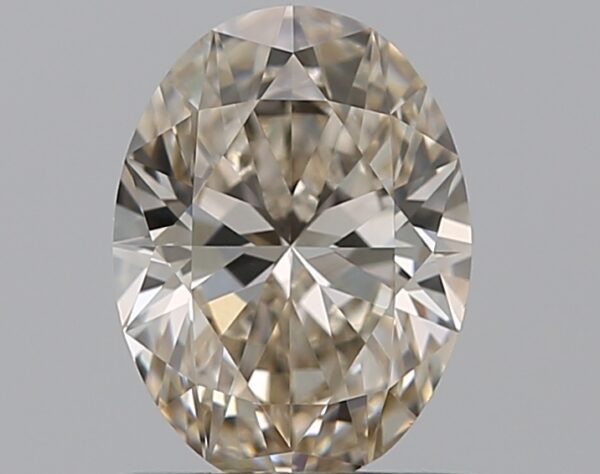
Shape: oval
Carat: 0.7
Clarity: VVS2
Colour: L
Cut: EX
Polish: VG
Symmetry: VG
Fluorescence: N
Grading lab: GIA
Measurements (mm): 6.76 x 5.03 x 3.1